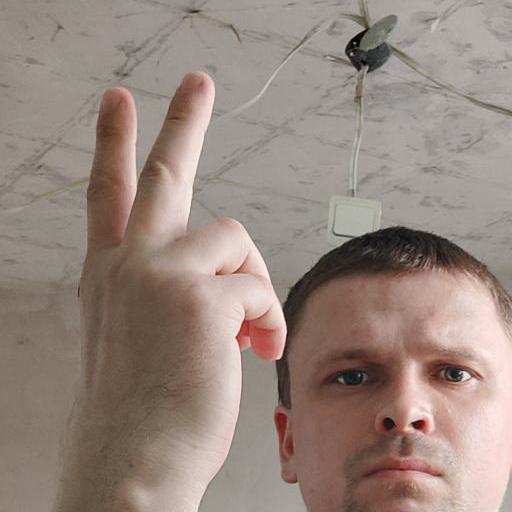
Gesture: peace_inverted